Merida (Brave)

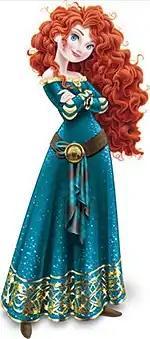
Merida as she appeared when it was announced she would be joining the Disney Princess line-up

In May 2013, Disney released a traditional animation-style redesign of Merida in preparation for her coronation as Disney's 11th princess. The redesign of the character featured a slimmer waist, more revealing neckline, larger eyes and a sparkly dress. Feminist groups criticized the makeover for allegedly disempowering Merida, sparking outrage from mothers and feminist groups who saw the new Merida as "an overly sexualized pin-up version of her former self." Critics were also very critical of the makeover, saying it turned Merida into "just another princess". Creator and co-director Brenda Chapman fiercely criticized the change, calling it 'atrocious' and added that "Merida was created to break that mould." A Change.org petition was created to protest the Merida redesign, with female empowerment website "A Mighty Girl" arguing that "by making her skinnier, sexier and more mature in appearance, you are sending a message to girls that the original... version of Merida is inferior; that for girls and women to have value... they must conform to a narrow definition of beauty." The petition received over 20,000 signatures in seven days.